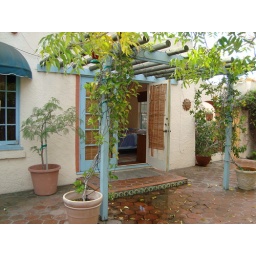
patio off bedroom #2 in main house